415th Special Operations Squadron

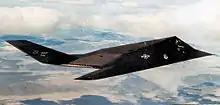
4450th Tactical Squadron Lockheed F-117A Nighthawk 81-10796 in flight, 1990

Tactical Air Command activated the "I-Unit" at Groom Lake, Nevada as a classified unit on 5 October 1979. "I-Unit" was component of Tactical Air Command's A-Unit. It began receiving full-scale development F-117A stealth fighters from Lockheed Aircraft for testing. The unit was redesignated the 4450th Tactical Squadron on 11 July 1981 as part of the 4450th Tactical Group. The squadron moved to Tonopah Test Range Airport on 28 October 1983, performing training missions with the F-117A in a clandestine environment. All Tonopah training flights were conducted at night under the cover of darkness until late 1988. On 10 November 1988, the U.S. Air Force brought the F-117A from behind a "black veil" by publicly acknowledging its existence, but the USAF provided few details about it. The official confirmation of the existence of the F-117A, however, had little impact on Tonopah operations. Pilots began occasionally flying the F-117A during the day, but personnel were still ferried to and from work each Monday and Friday from Nellis Air Force Base. Everyone associated with the project was still forbidden to talk about what they did for a living, and the program remained shrouded in secrecy.